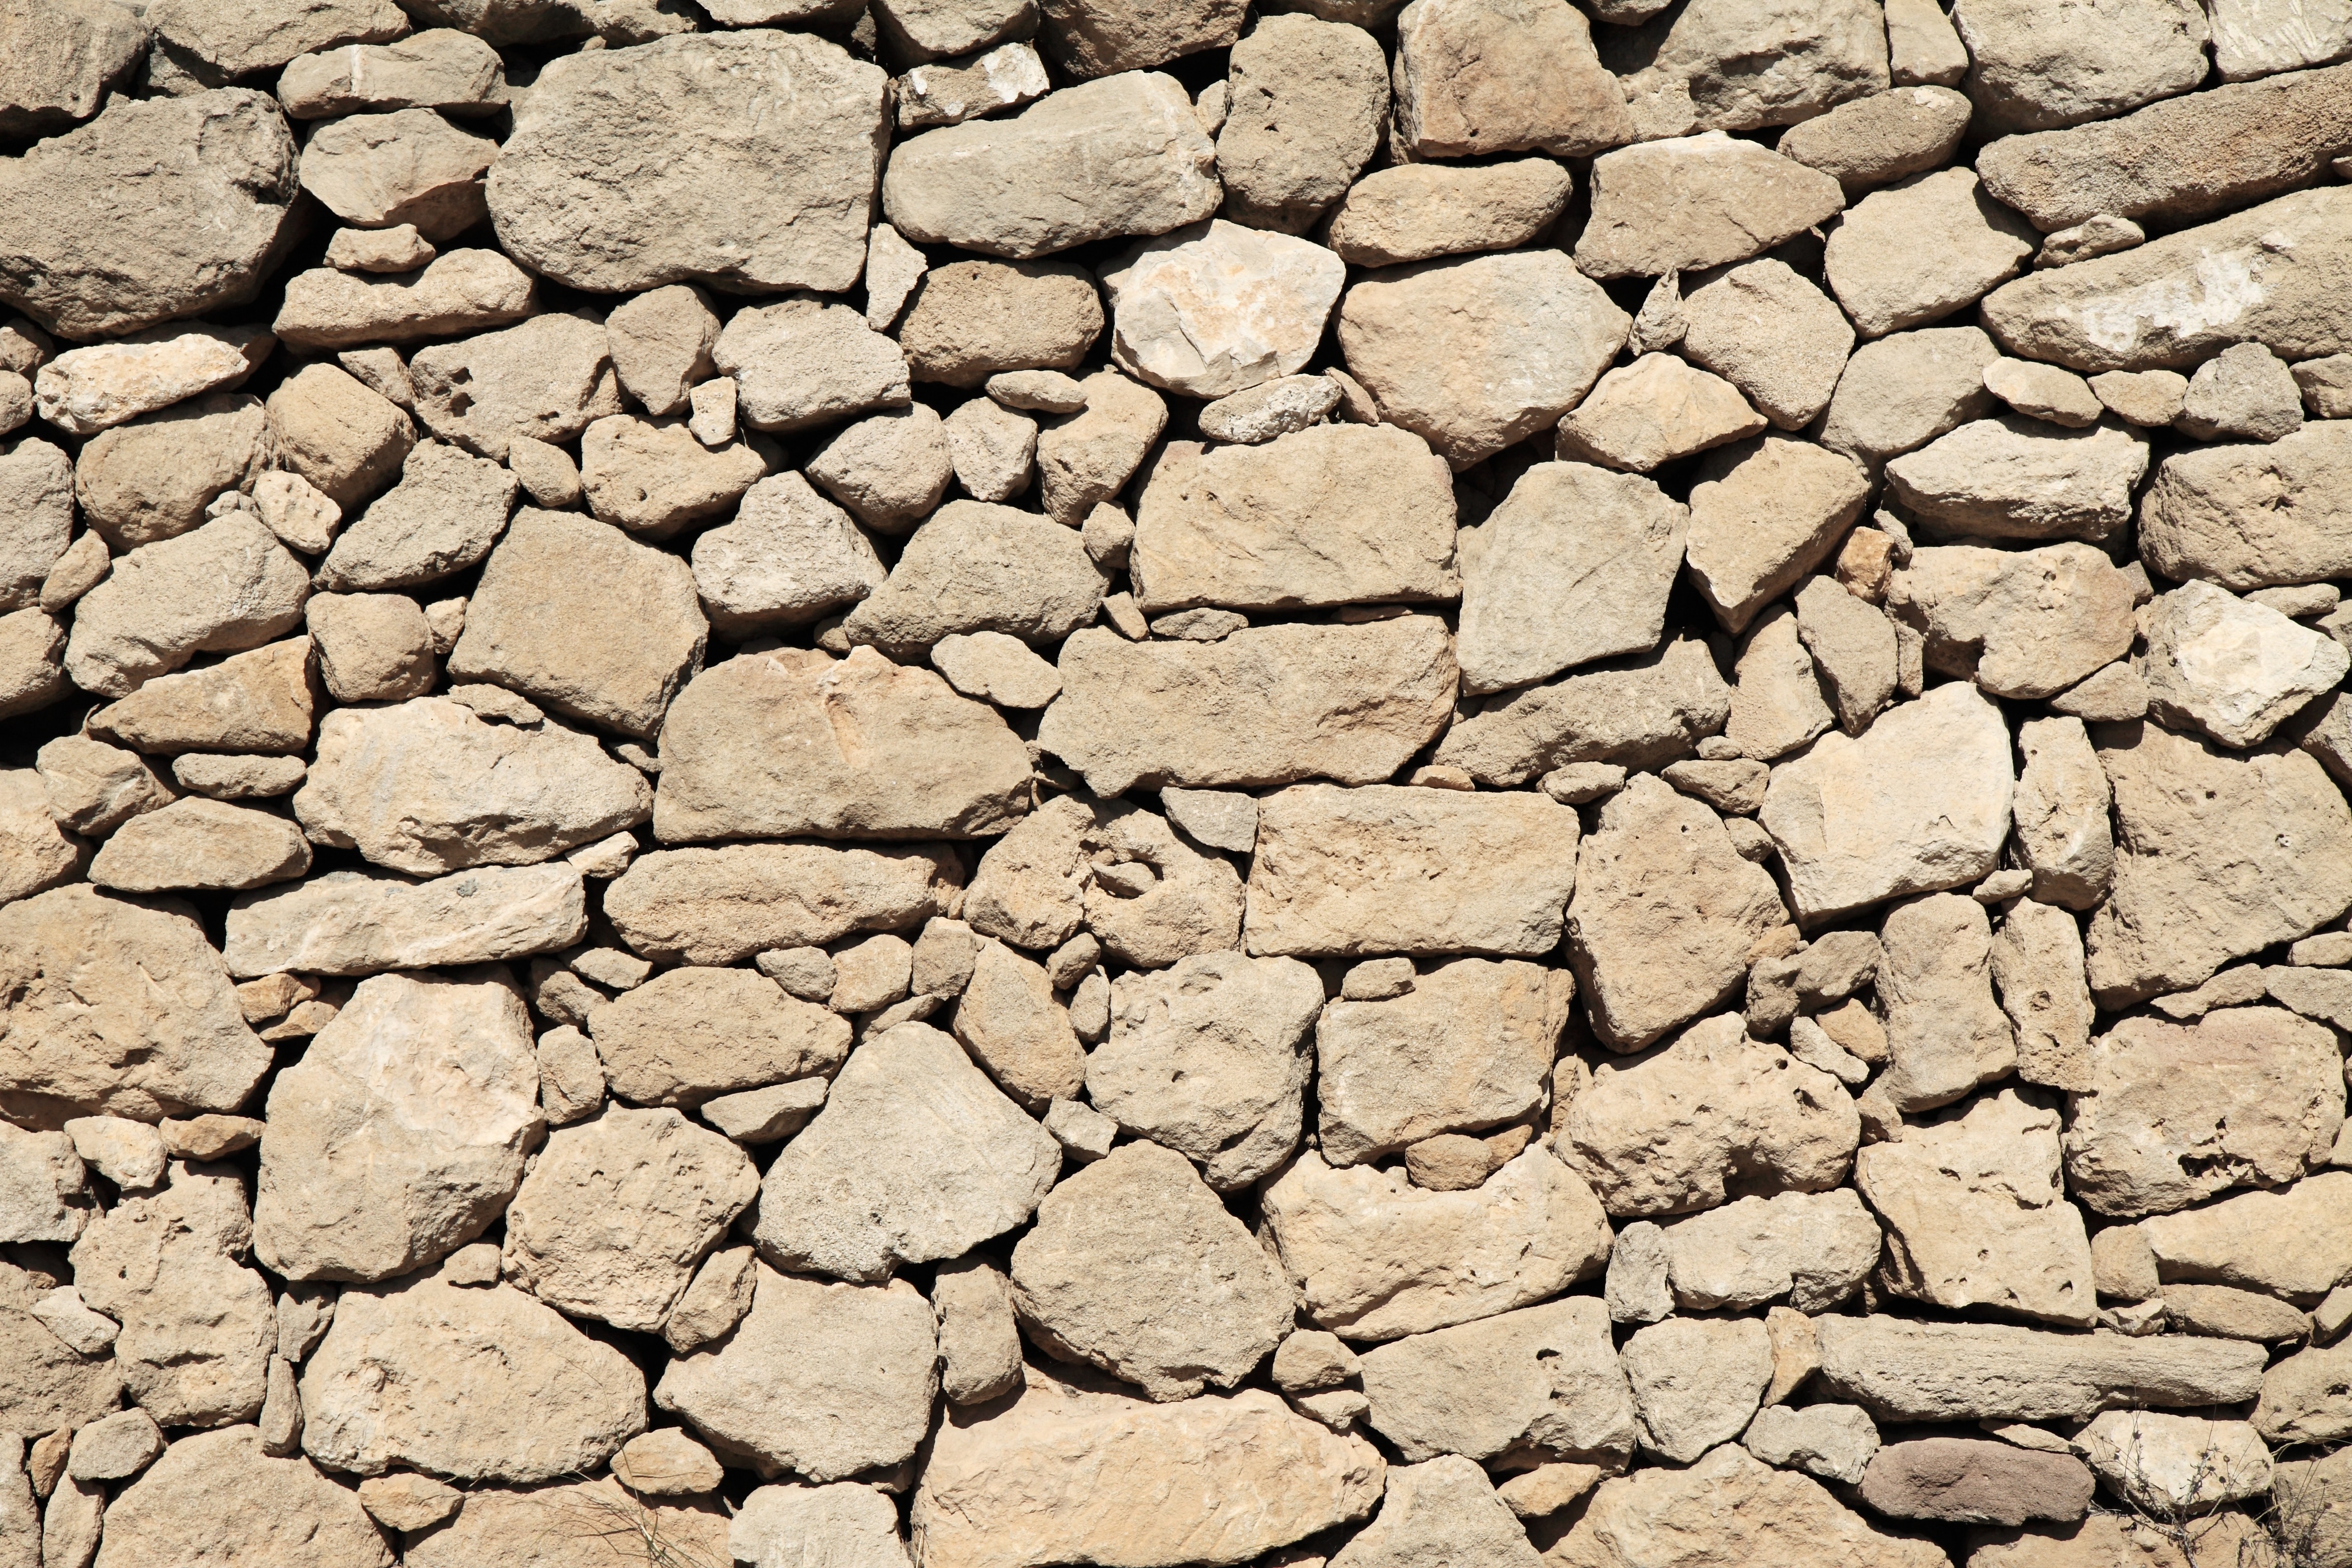
rock, architecture, structure, texture, floor, old, wall, stone, asphalt, construction, pattern, soil, rough, stone wall, surface, rubble, background, wallpaper, shapes, backdrop, pieces, solid, flooring, road surface